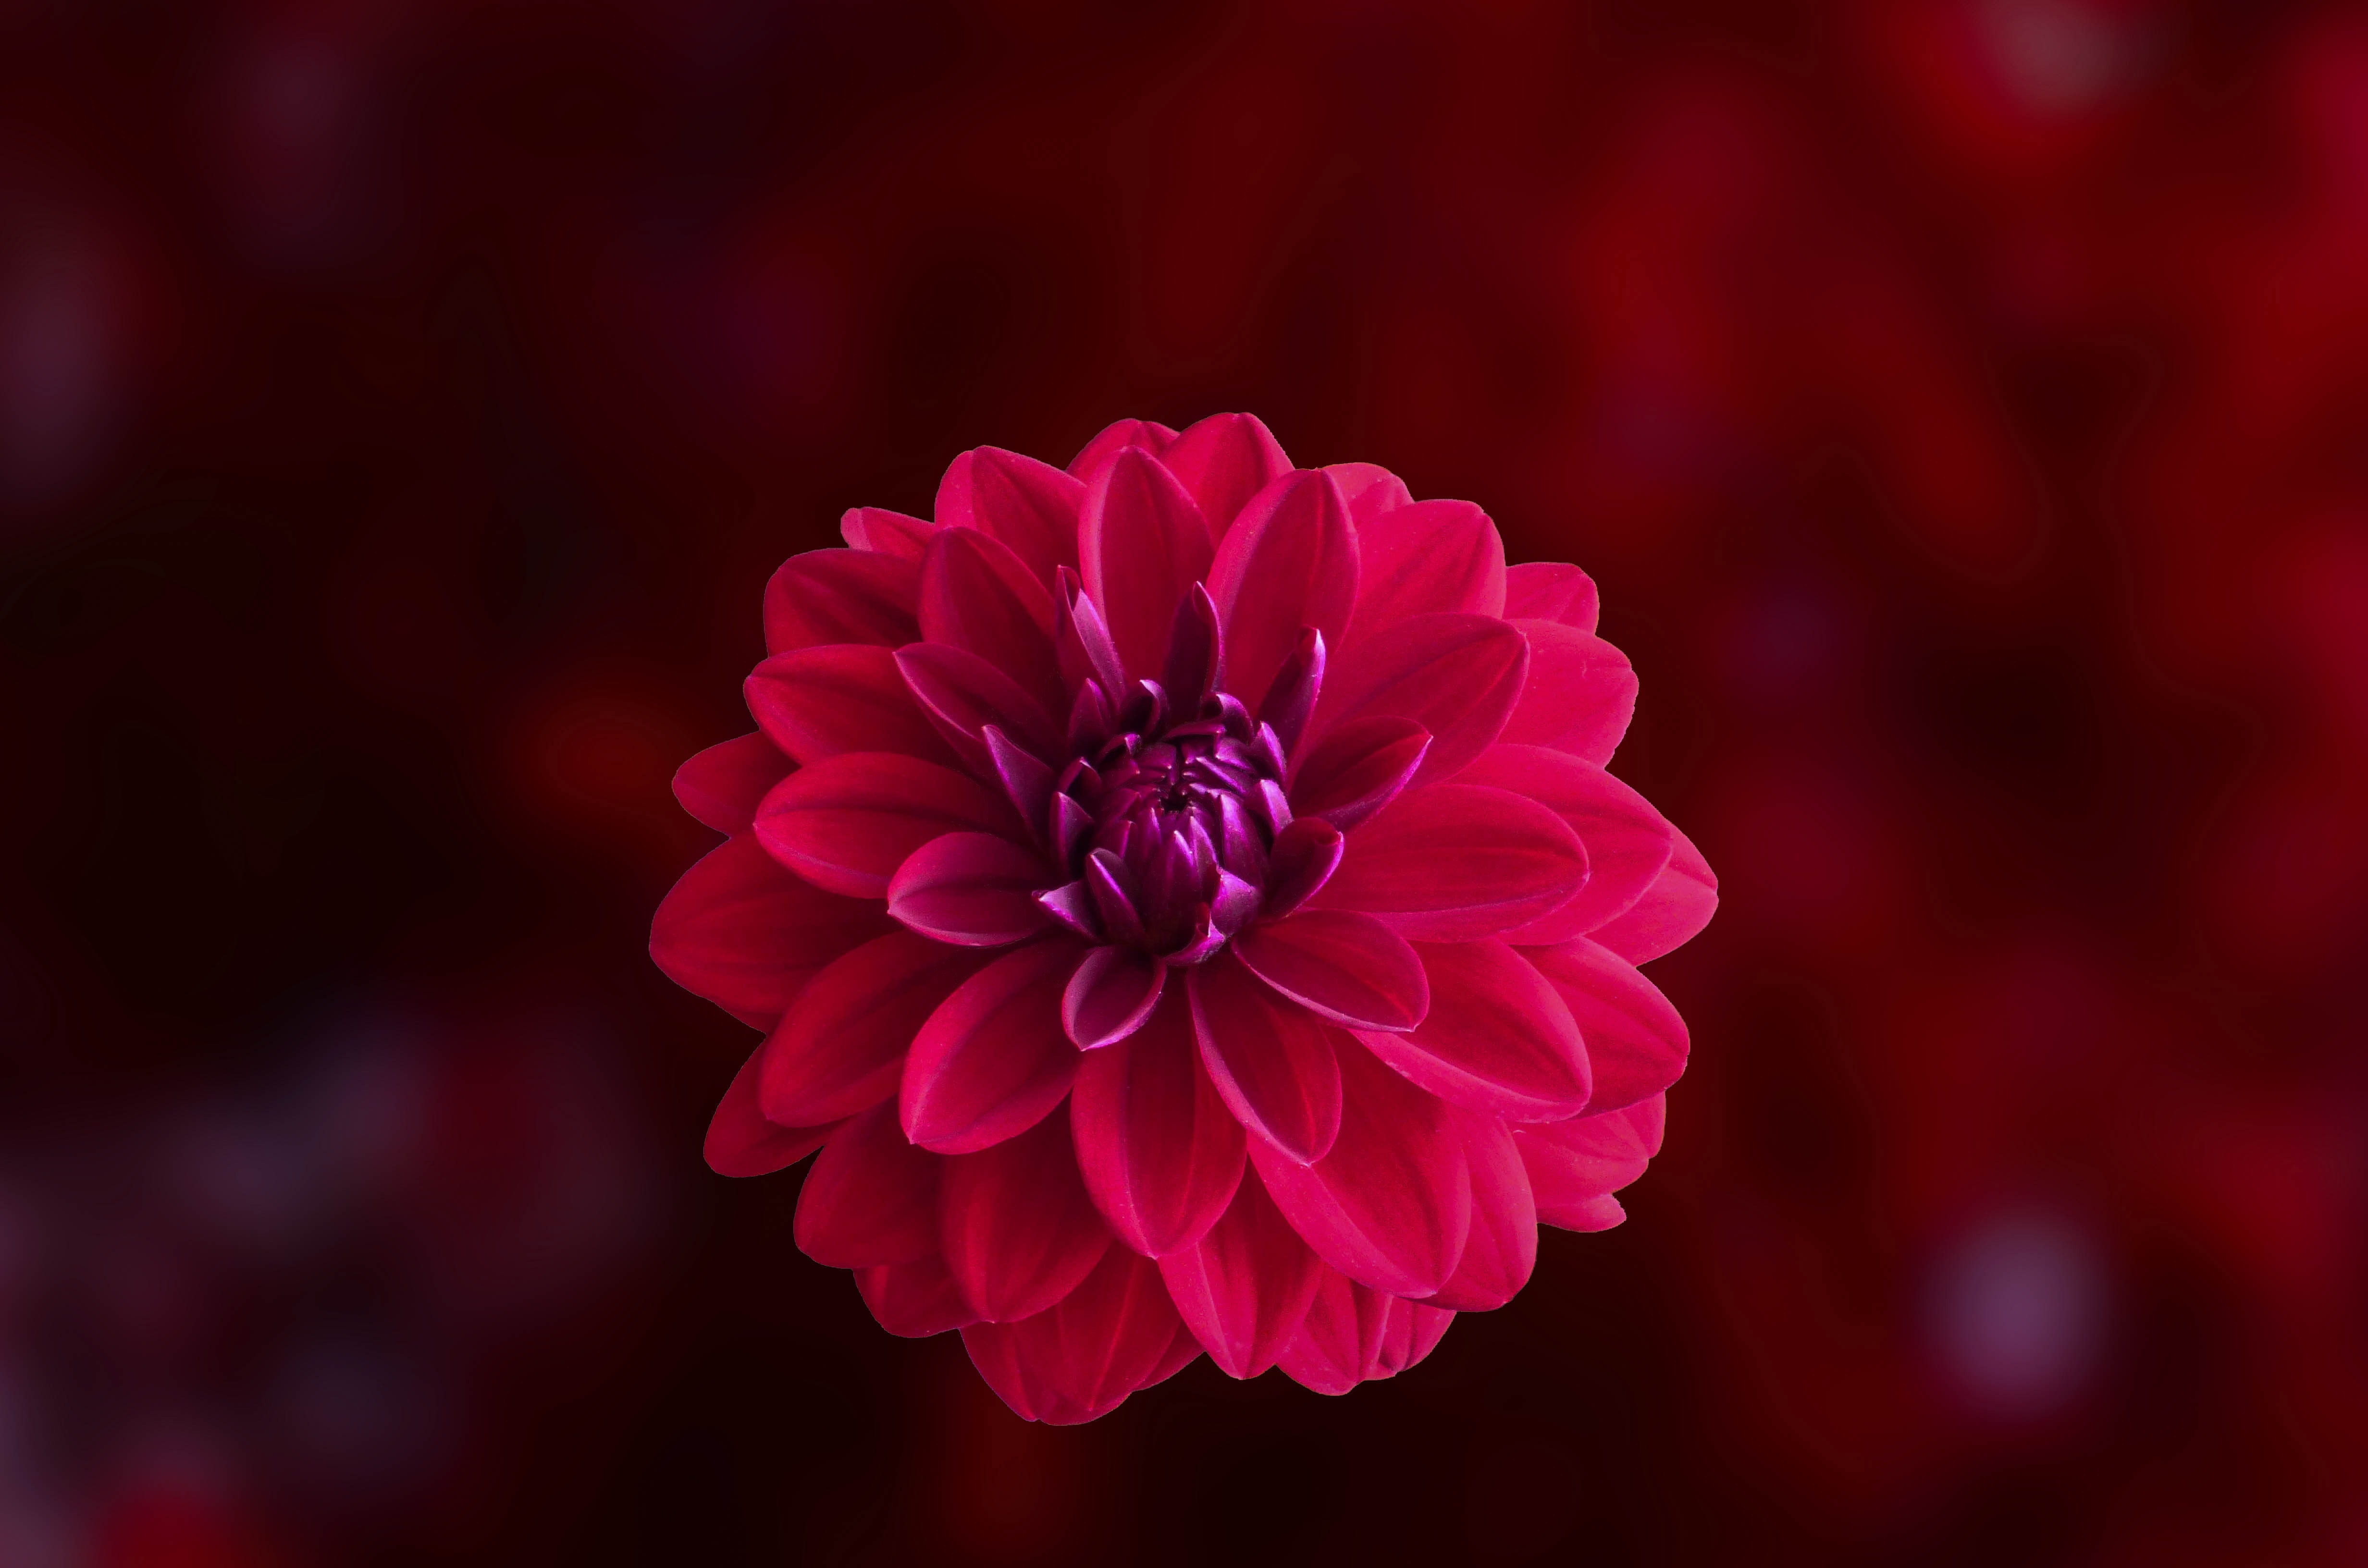
flower, flowering plant, petal, red, plant, pink, dahlia, macro photography, annual plant, magenta